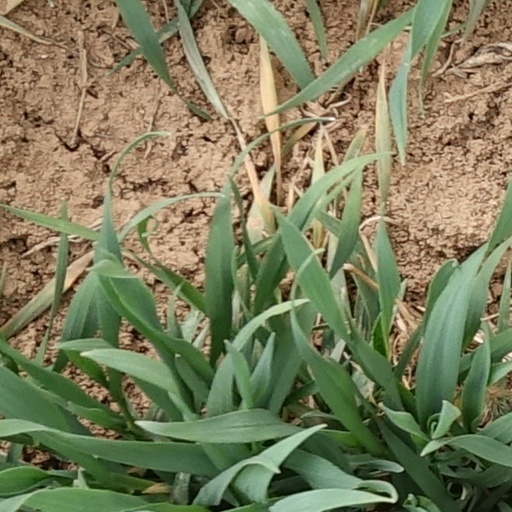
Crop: wheat